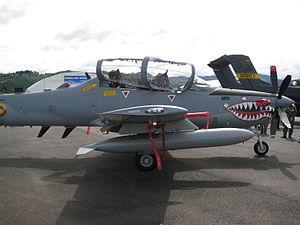
Cet article liste les aéronefs des forces armées des États-Unis. Les prototypes sont généralement préfixés par un « X » et sans nom, tandis que les modèles de pré-série sont généralement précédés d'un « Y ».